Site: brandenburg
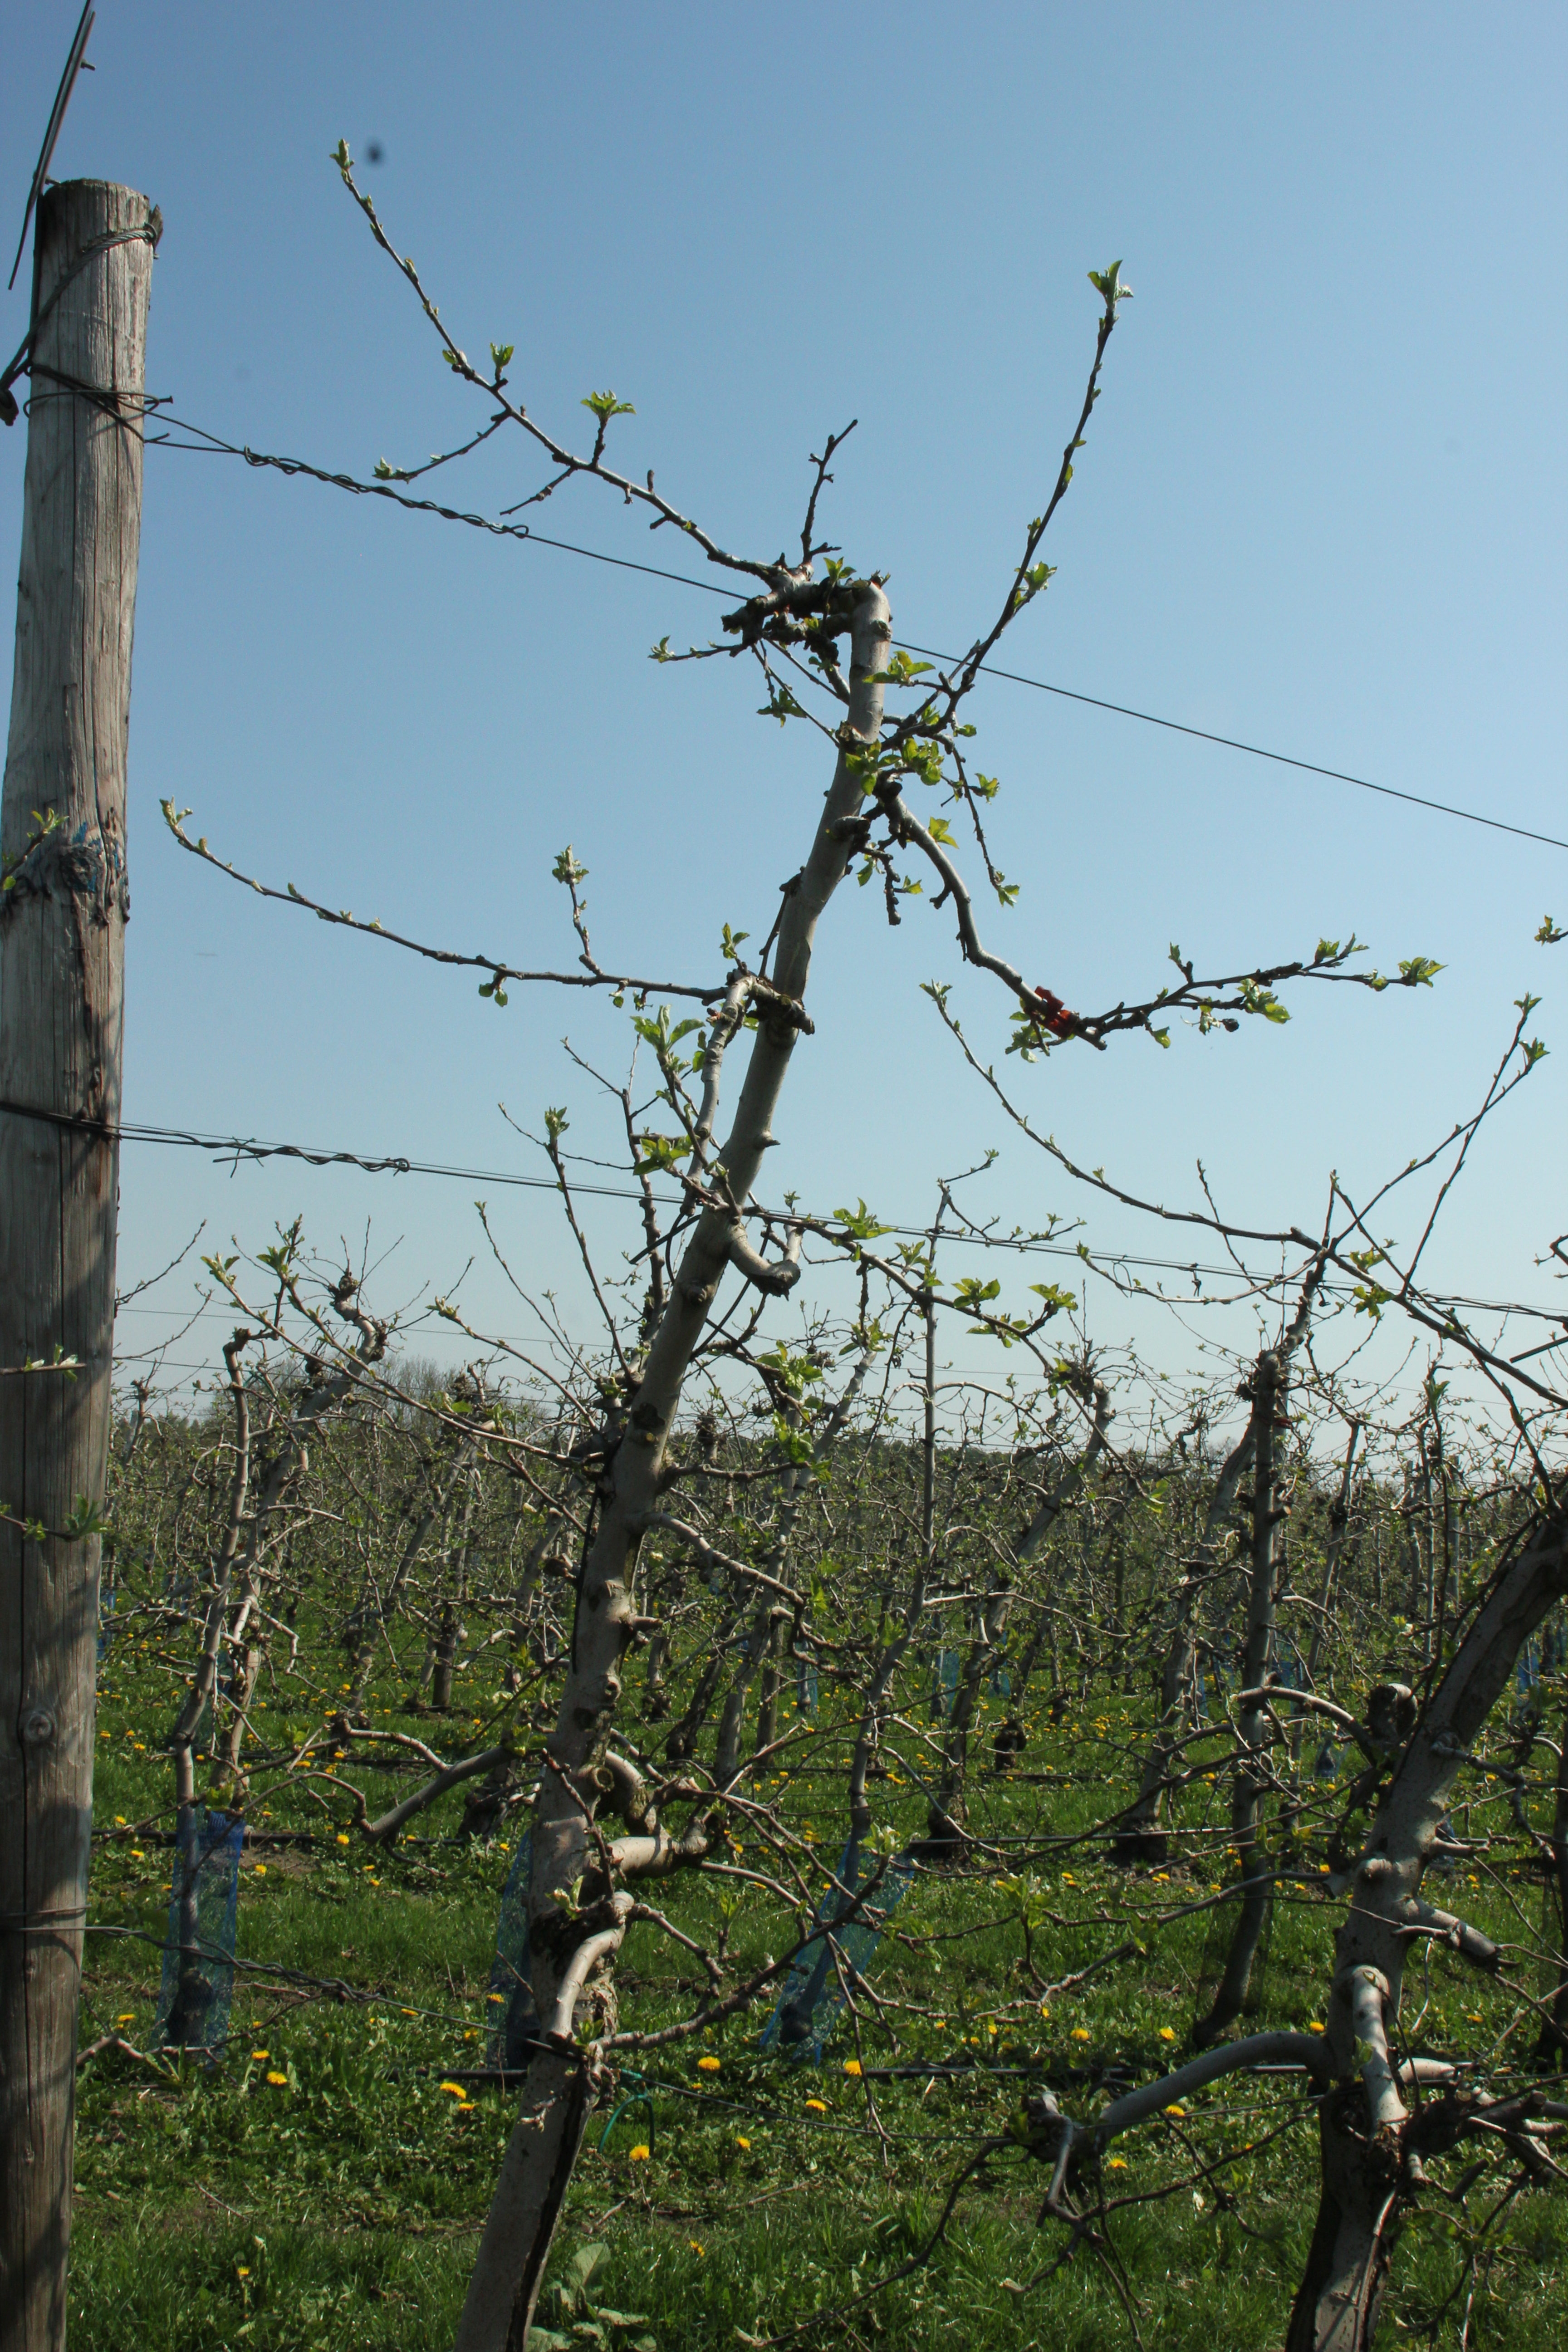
Growth stage (BBCH 56): Inflorescence emergence